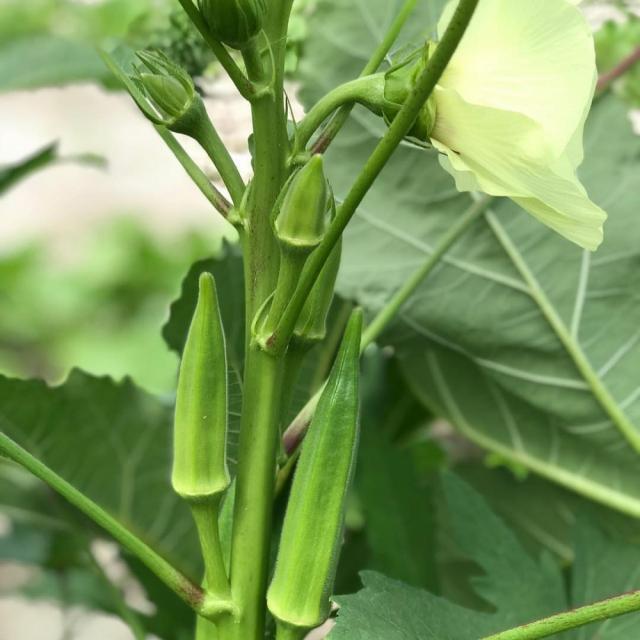
Label: Mature